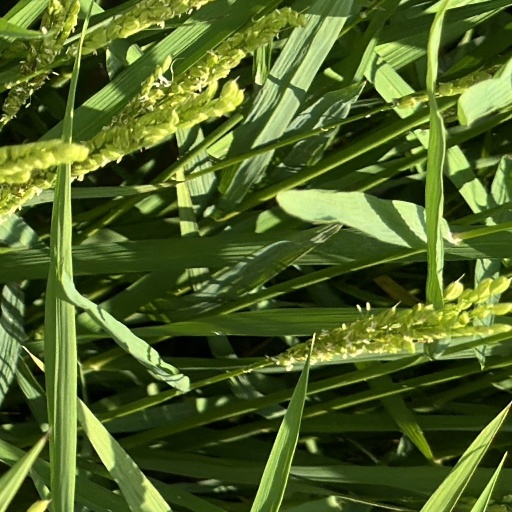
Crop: rice